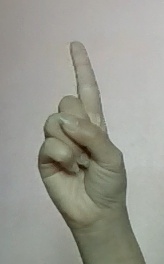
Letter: bb